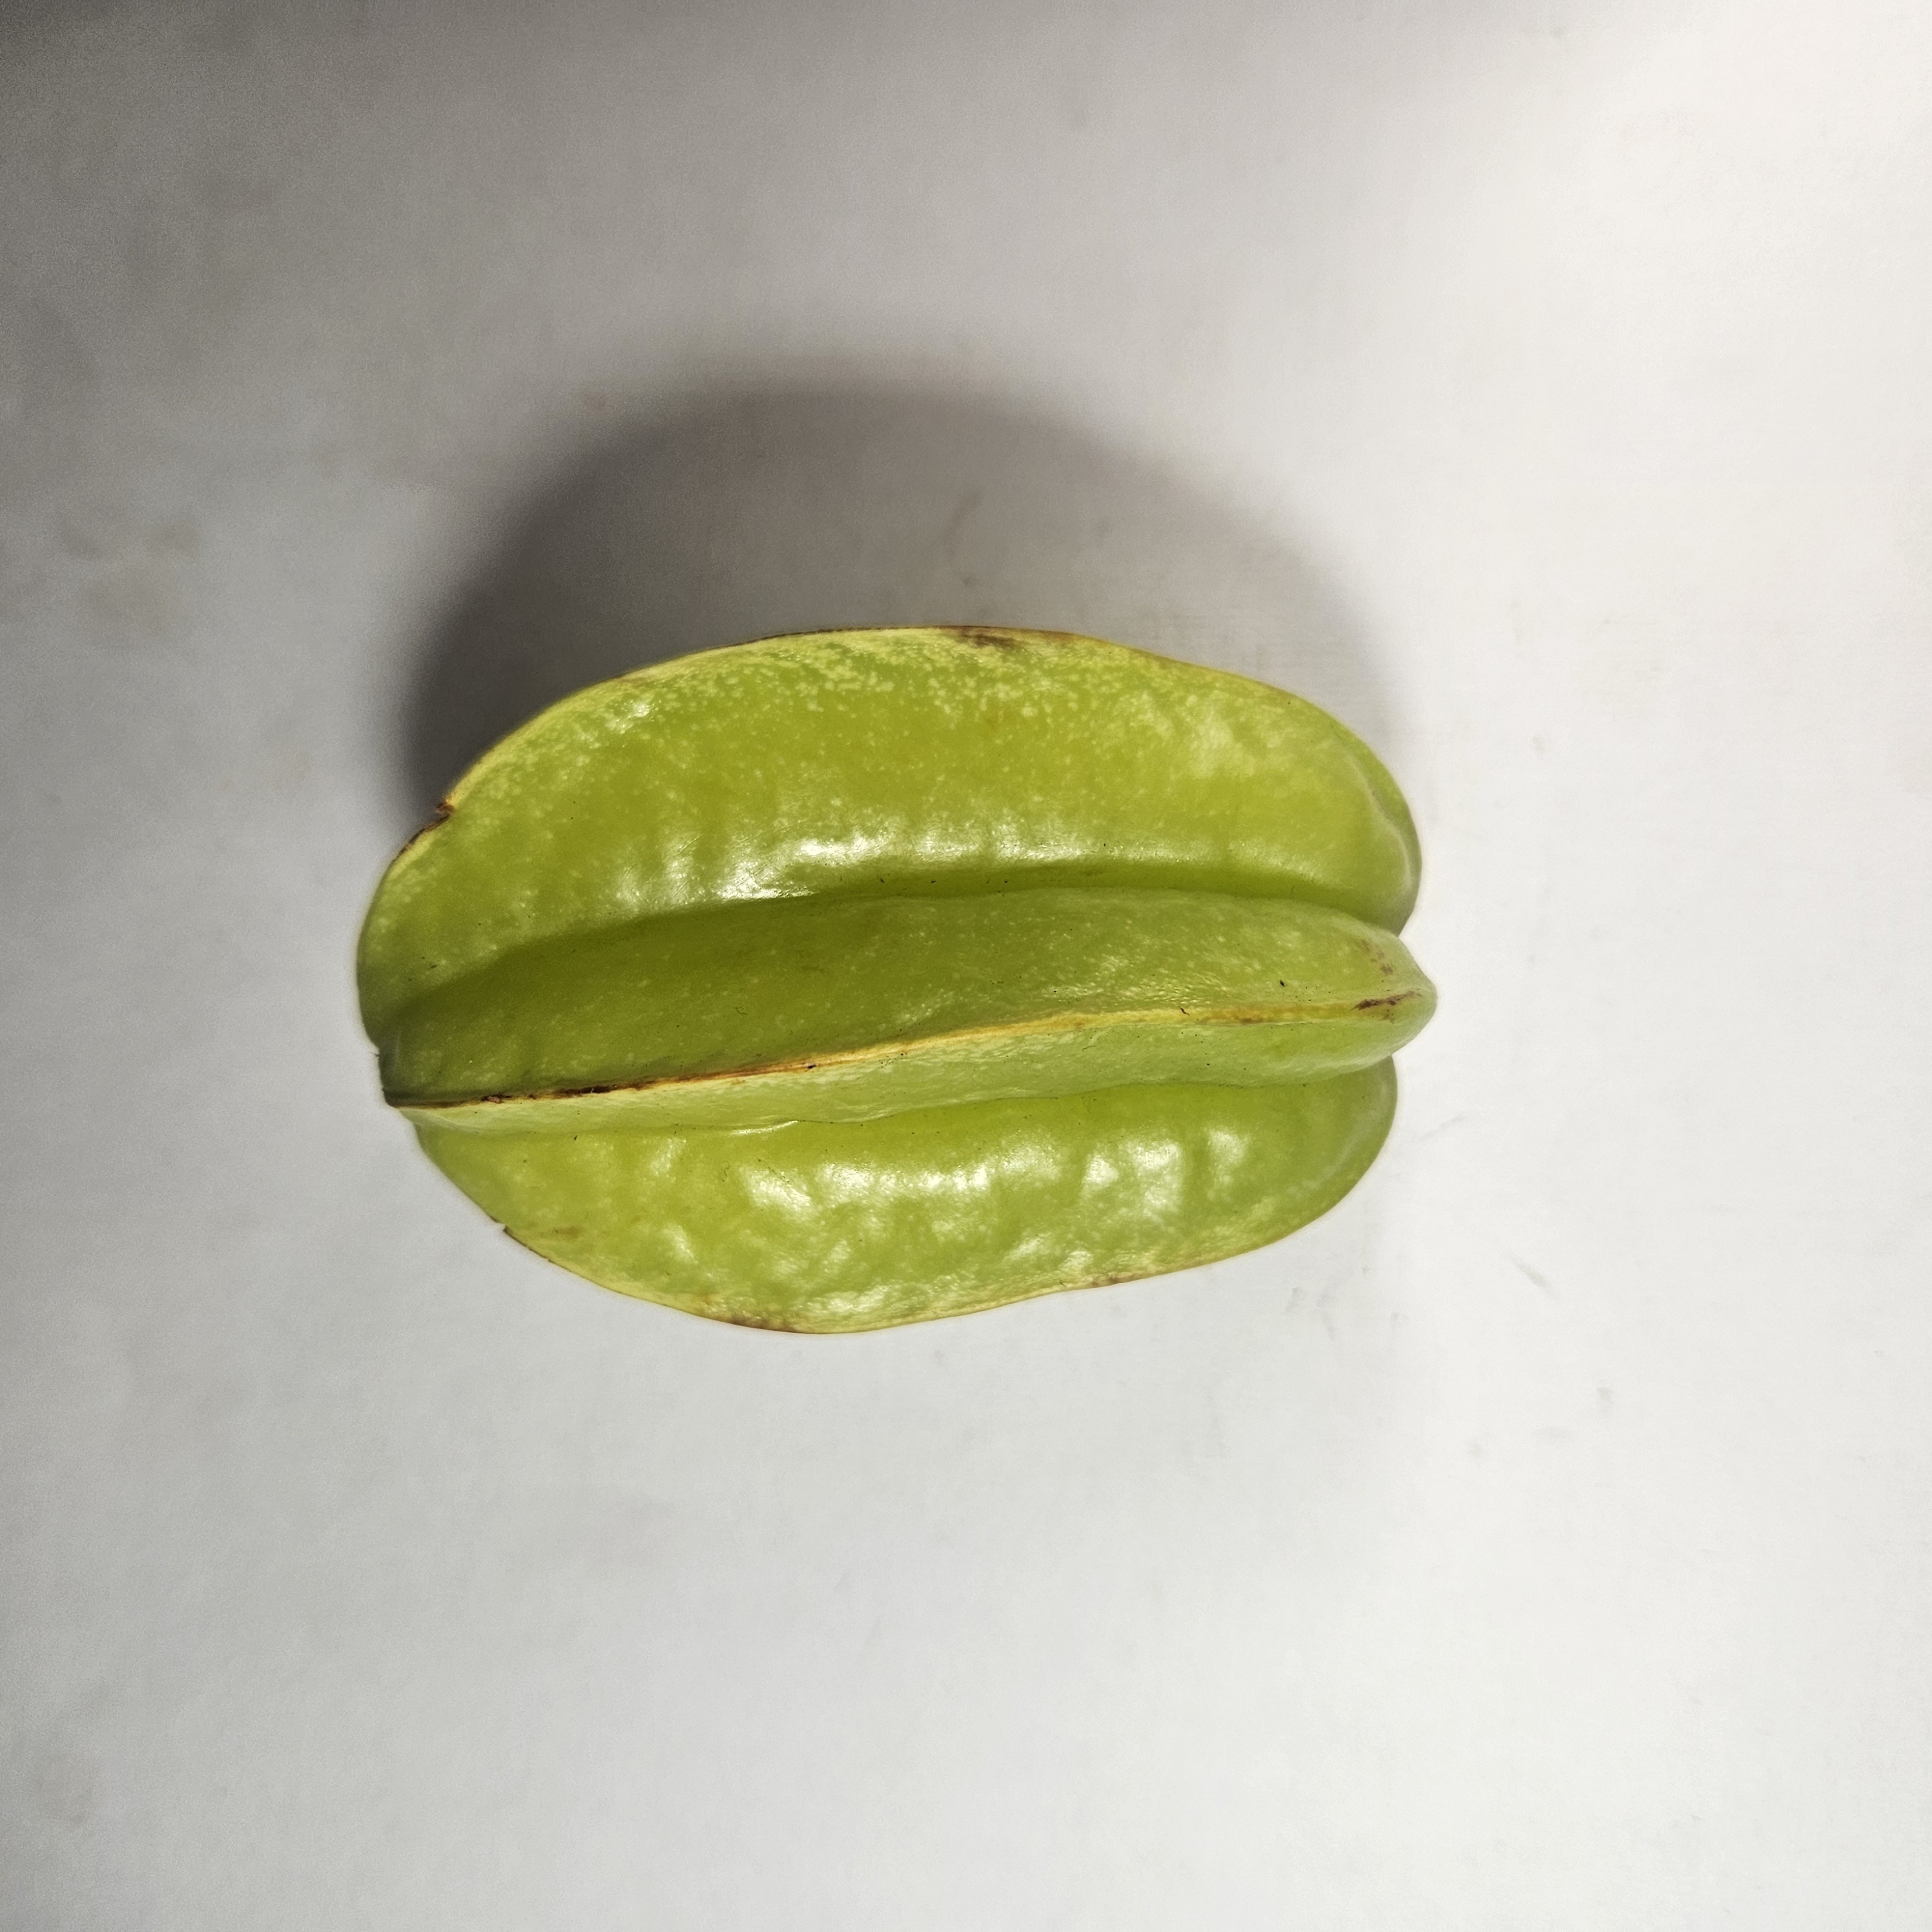
Label: Healthy Fruits